Saint Roderick (Murillo)

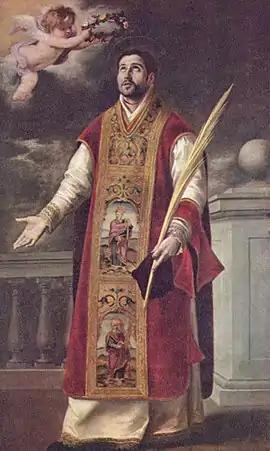
"Saint Roderick" (c. 1650-1655) by Bartolomé Esteban Murillo

Saint Roderick is a c. 1650-1655 oil on canvas painting of Saint Roderick by Murillo, now in the Gemaldegalerie Alte Meister in Dresden. He is shown vested as a priest in a chasuble (with a central motif of Saint Andrew and Saint Peter) and a maniple and holding a biretta and a martyr's palm.